Ski flying

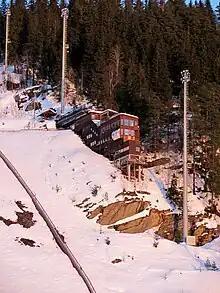
Judges' observation tower next to the hill in Vikersund, 2010

The ultimate aim is to land on, or ideally surpass, a line marked across the hill called the "K-point", "critical point", or "calculation line". In order to attain the most points from the style judges, athletes strive for a "Telemark" landing: instead of landing with simply both feet together (a "two-footed" landing), one foot is planted clearly in front of the other (without sliding the skis), the other knee bent, both feet held no more than four ski widths' apart, and the body held stable with a straight back and arms outstretched. This pose must be maintained until the "outrun" – a line at the very end of the hill, where the slope has fully flattened out – is reached. The exact placement of landing is measured between the athlete's front and back feet. Failing to make a Telemark landing results in a loss of style points. Considerably more points are lost if a landing fails before the outrun line, such as falling over or touching the ground with any part of the body except the feet. When the hill begins to flatten out, it becomes increasingly difficult to make a Telemark landing.